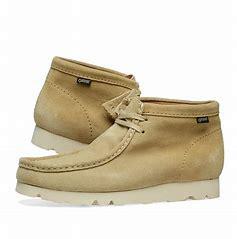
Brand: Clarks
Model: Wallabee